Life Guards of Horse

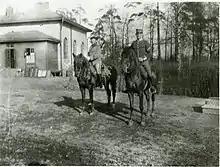
Soldiers of the regiment in 1915.

The regiment was raised on 20 February 1770 by Jacob Magnus Sprengtporten as the Finnish Light Dragoon Corps ("Finska lätta dragonkåren"). The unit was set up as a regular dragoon corps in Nyland County, Finland as a reinforcement of the border guard along the Kymmene River. The corps then consisted of 150 men and was based in Borgå.